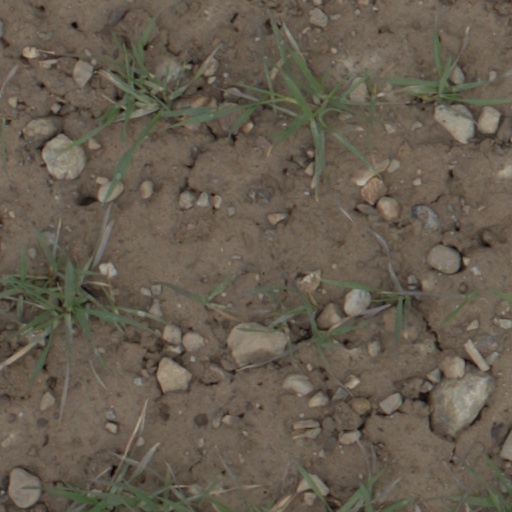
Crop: wheat